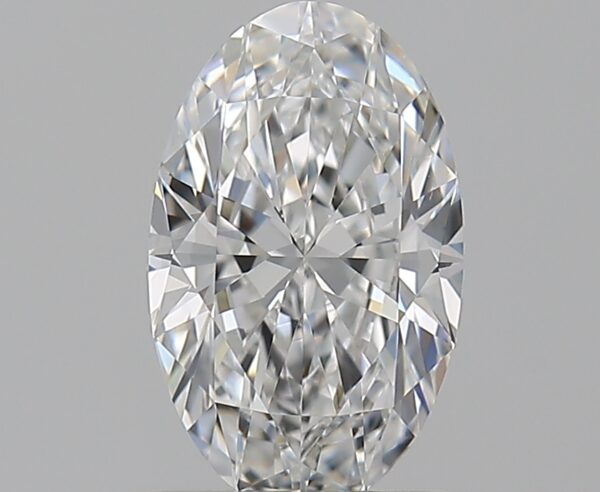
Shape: oval
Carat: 0.75
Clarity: VVS1
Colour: E
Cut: EX
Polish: EX
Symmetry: EX
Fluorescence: N
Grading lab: GIA
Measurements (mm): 7.87 x 4.85 x 2.95